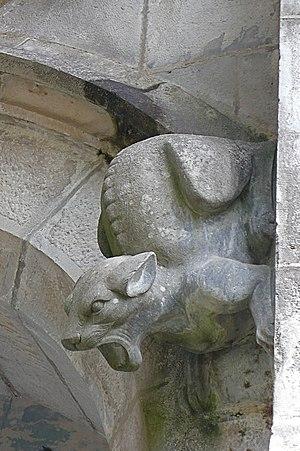
Gargouillle du château d'Abbadie, Pyrénées-Atlantiques
Le château-observatoire Abbadia est de style néogothique, situé sur la commune d'Hendaye, dans la province du Labourd. Construit par Eugène Viollet-le-Duc et Edmond Duthoit sur une commande d'Antoine d'Abbadie, il est classé comme monument historique et Maison des illustres. Les riches collections scientifiques, d'archives et de mobiliers sont d'origine et représentent un considérable patrimoine culturel représentatif du XIXᵉ siècle.